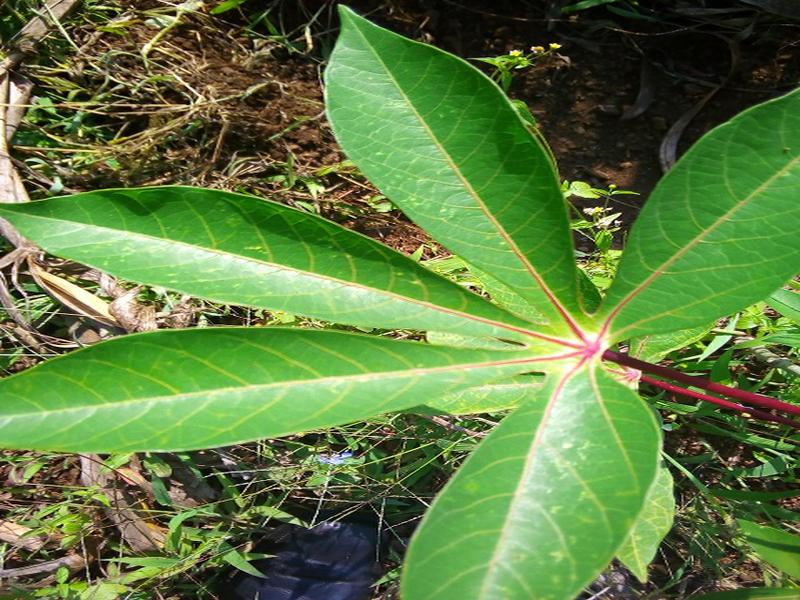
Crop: cassava
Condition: healthy